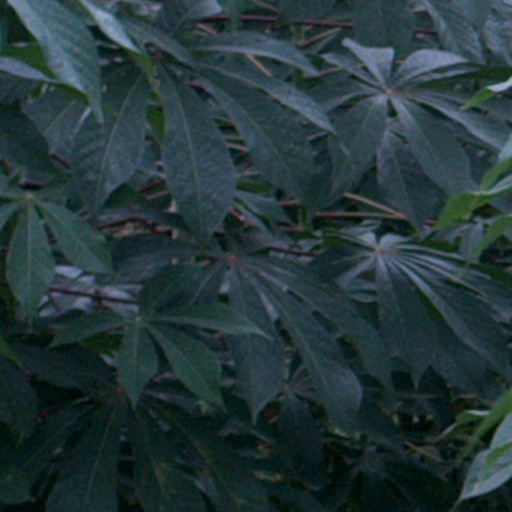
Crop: cassava